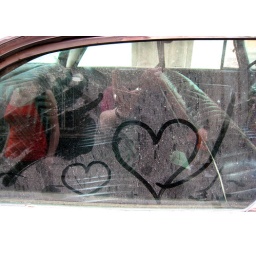
Drawn in the window of a classic car in Habana Centro. Catch the beautiful leather seats.